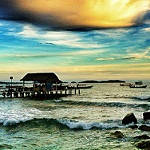
Label: sea